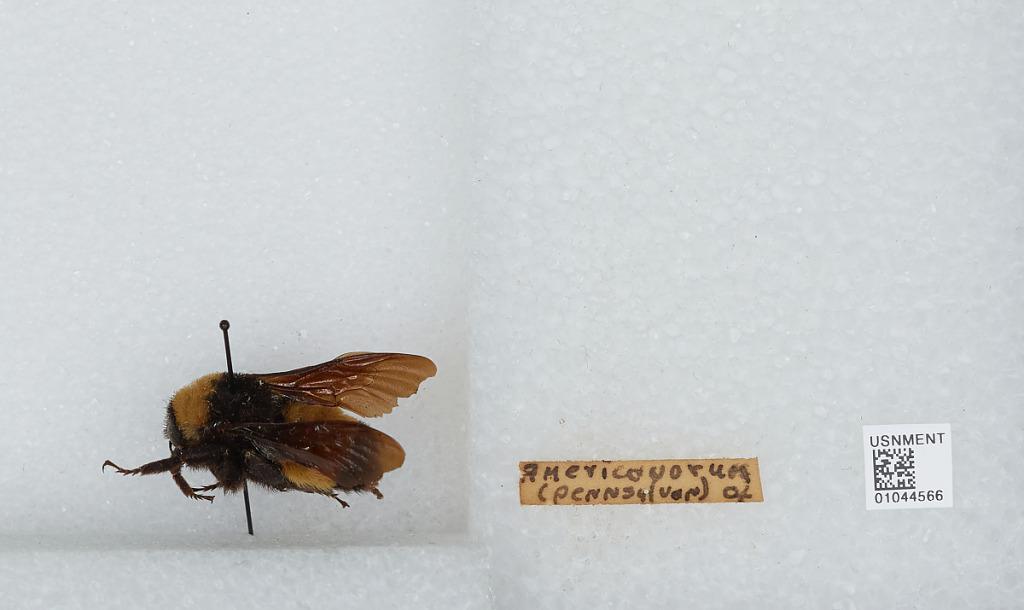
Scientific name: Bombus sp.